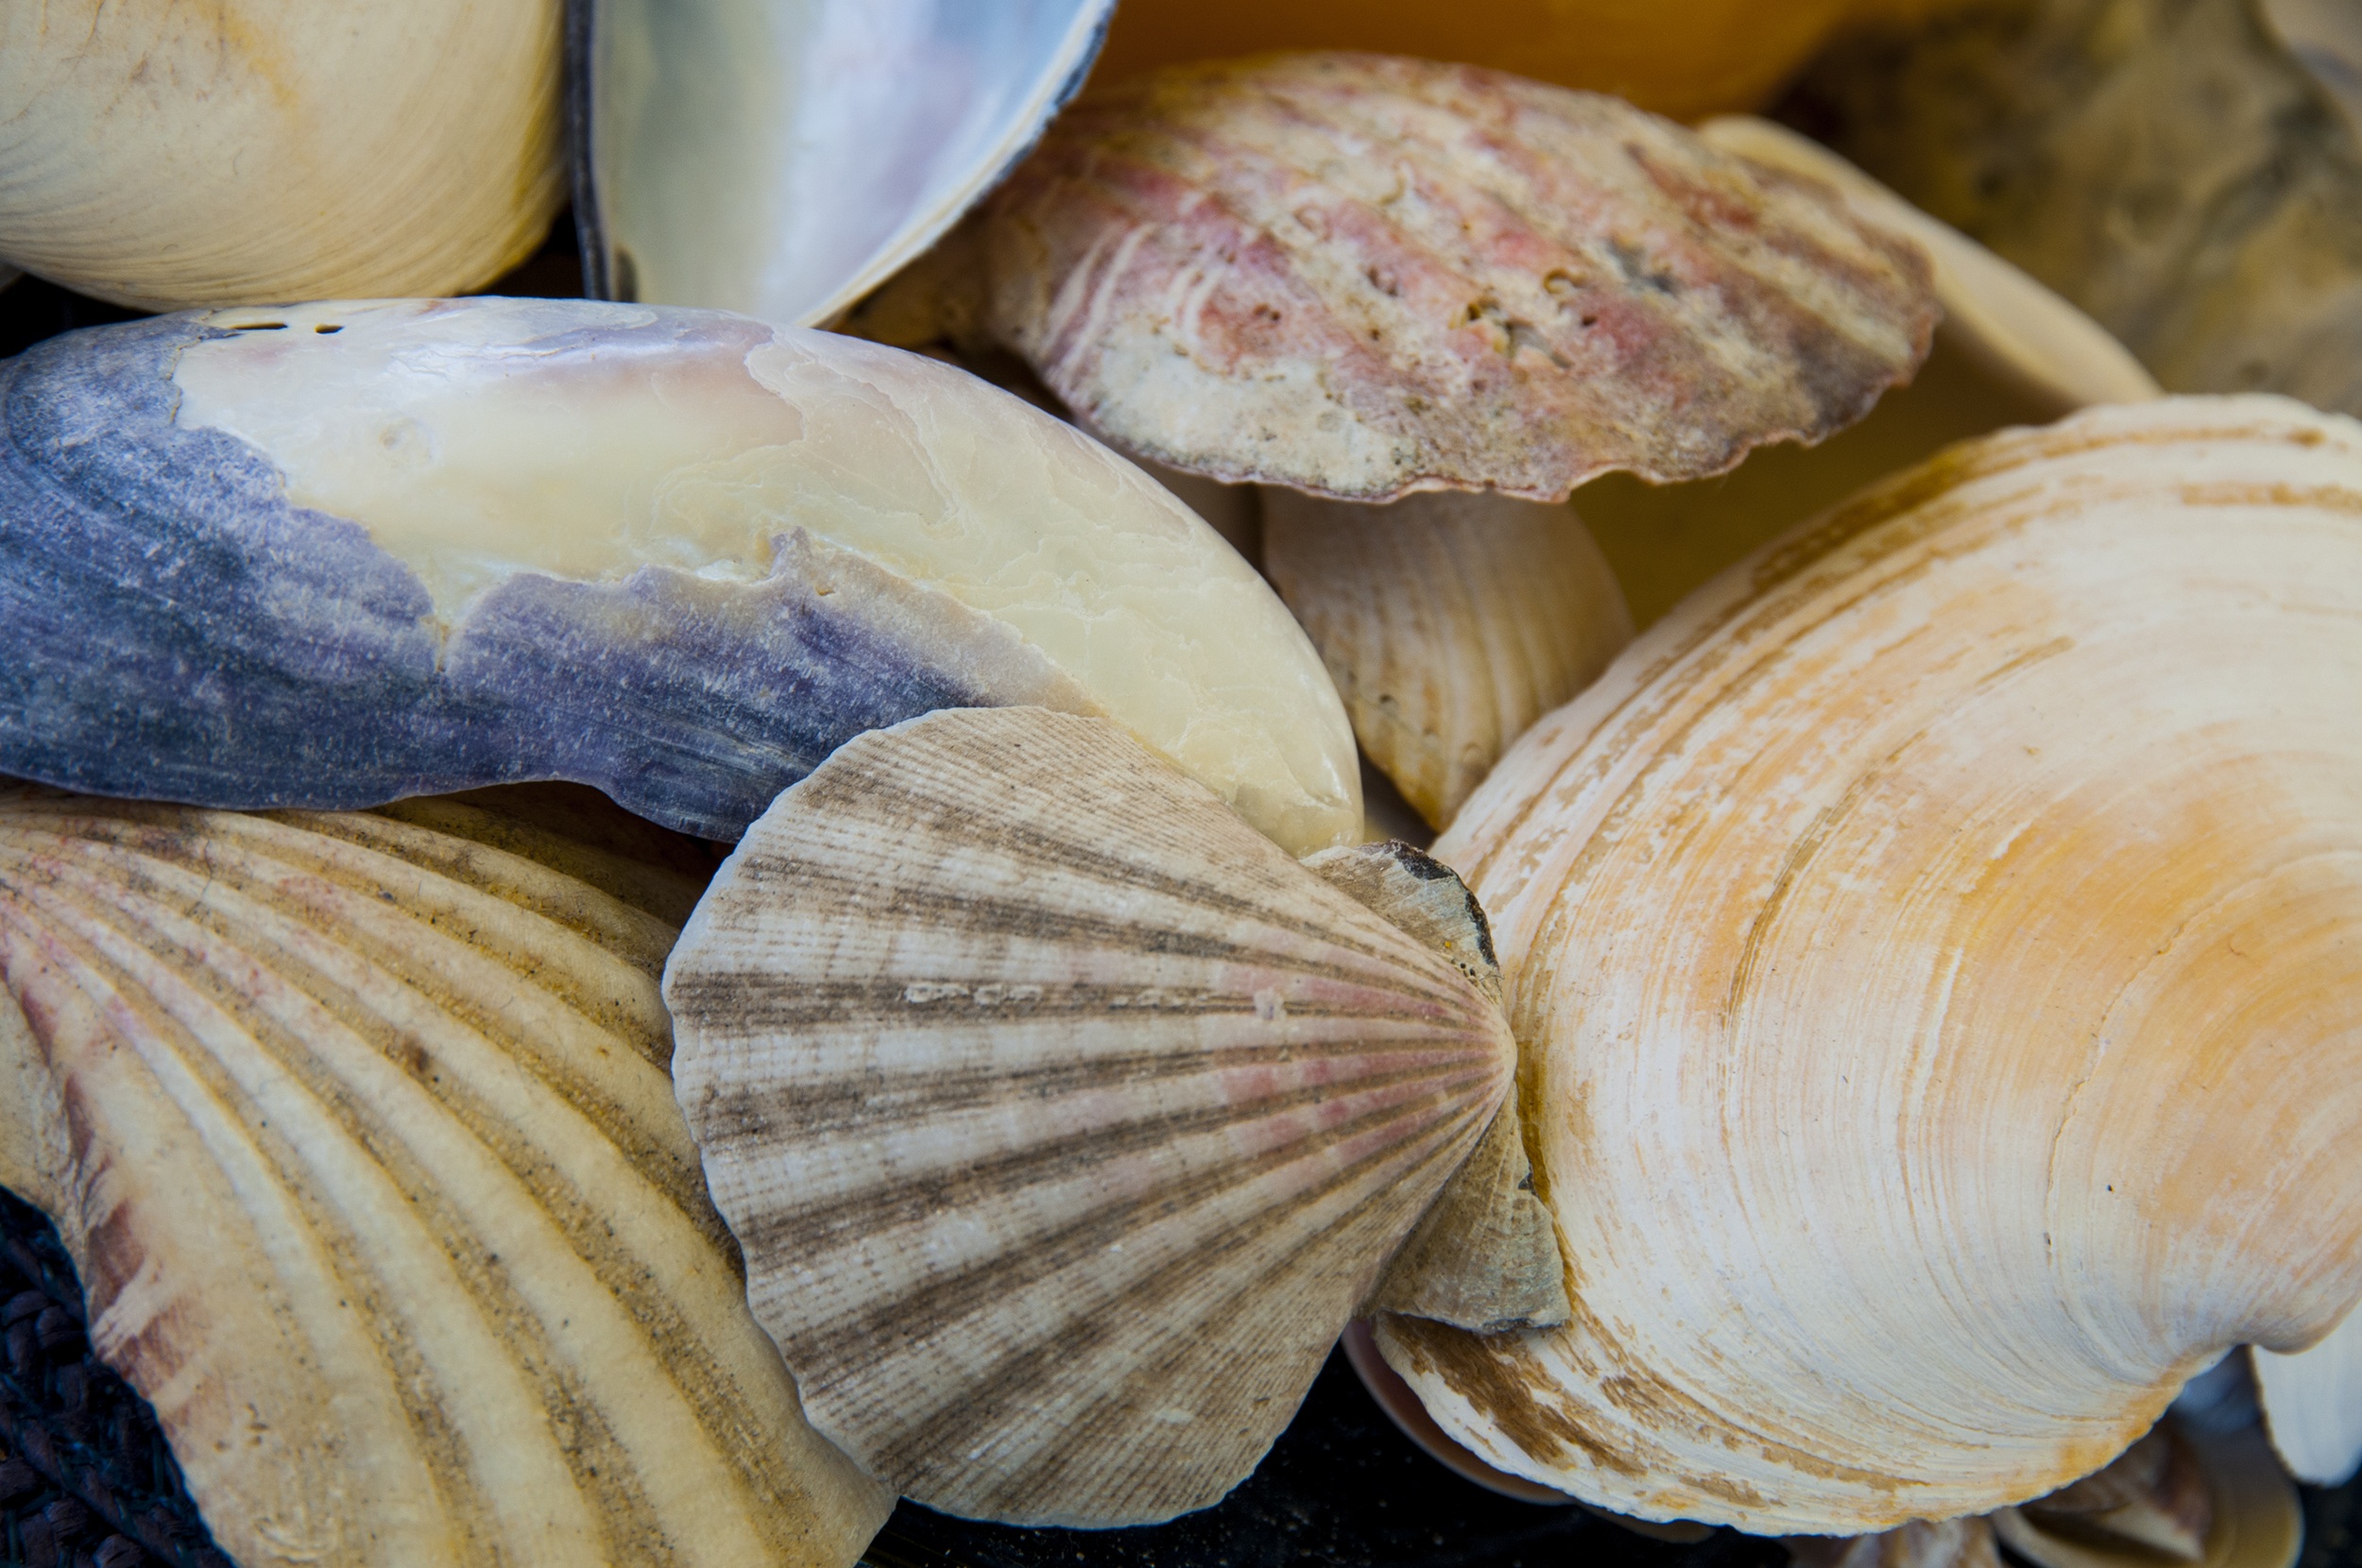
beach, sea, wood, food, low tide, seafood, invertebrate, seashell, clam, shells, cockle, molluscs, mussels, sea snail, clams oysters mussels and scallops